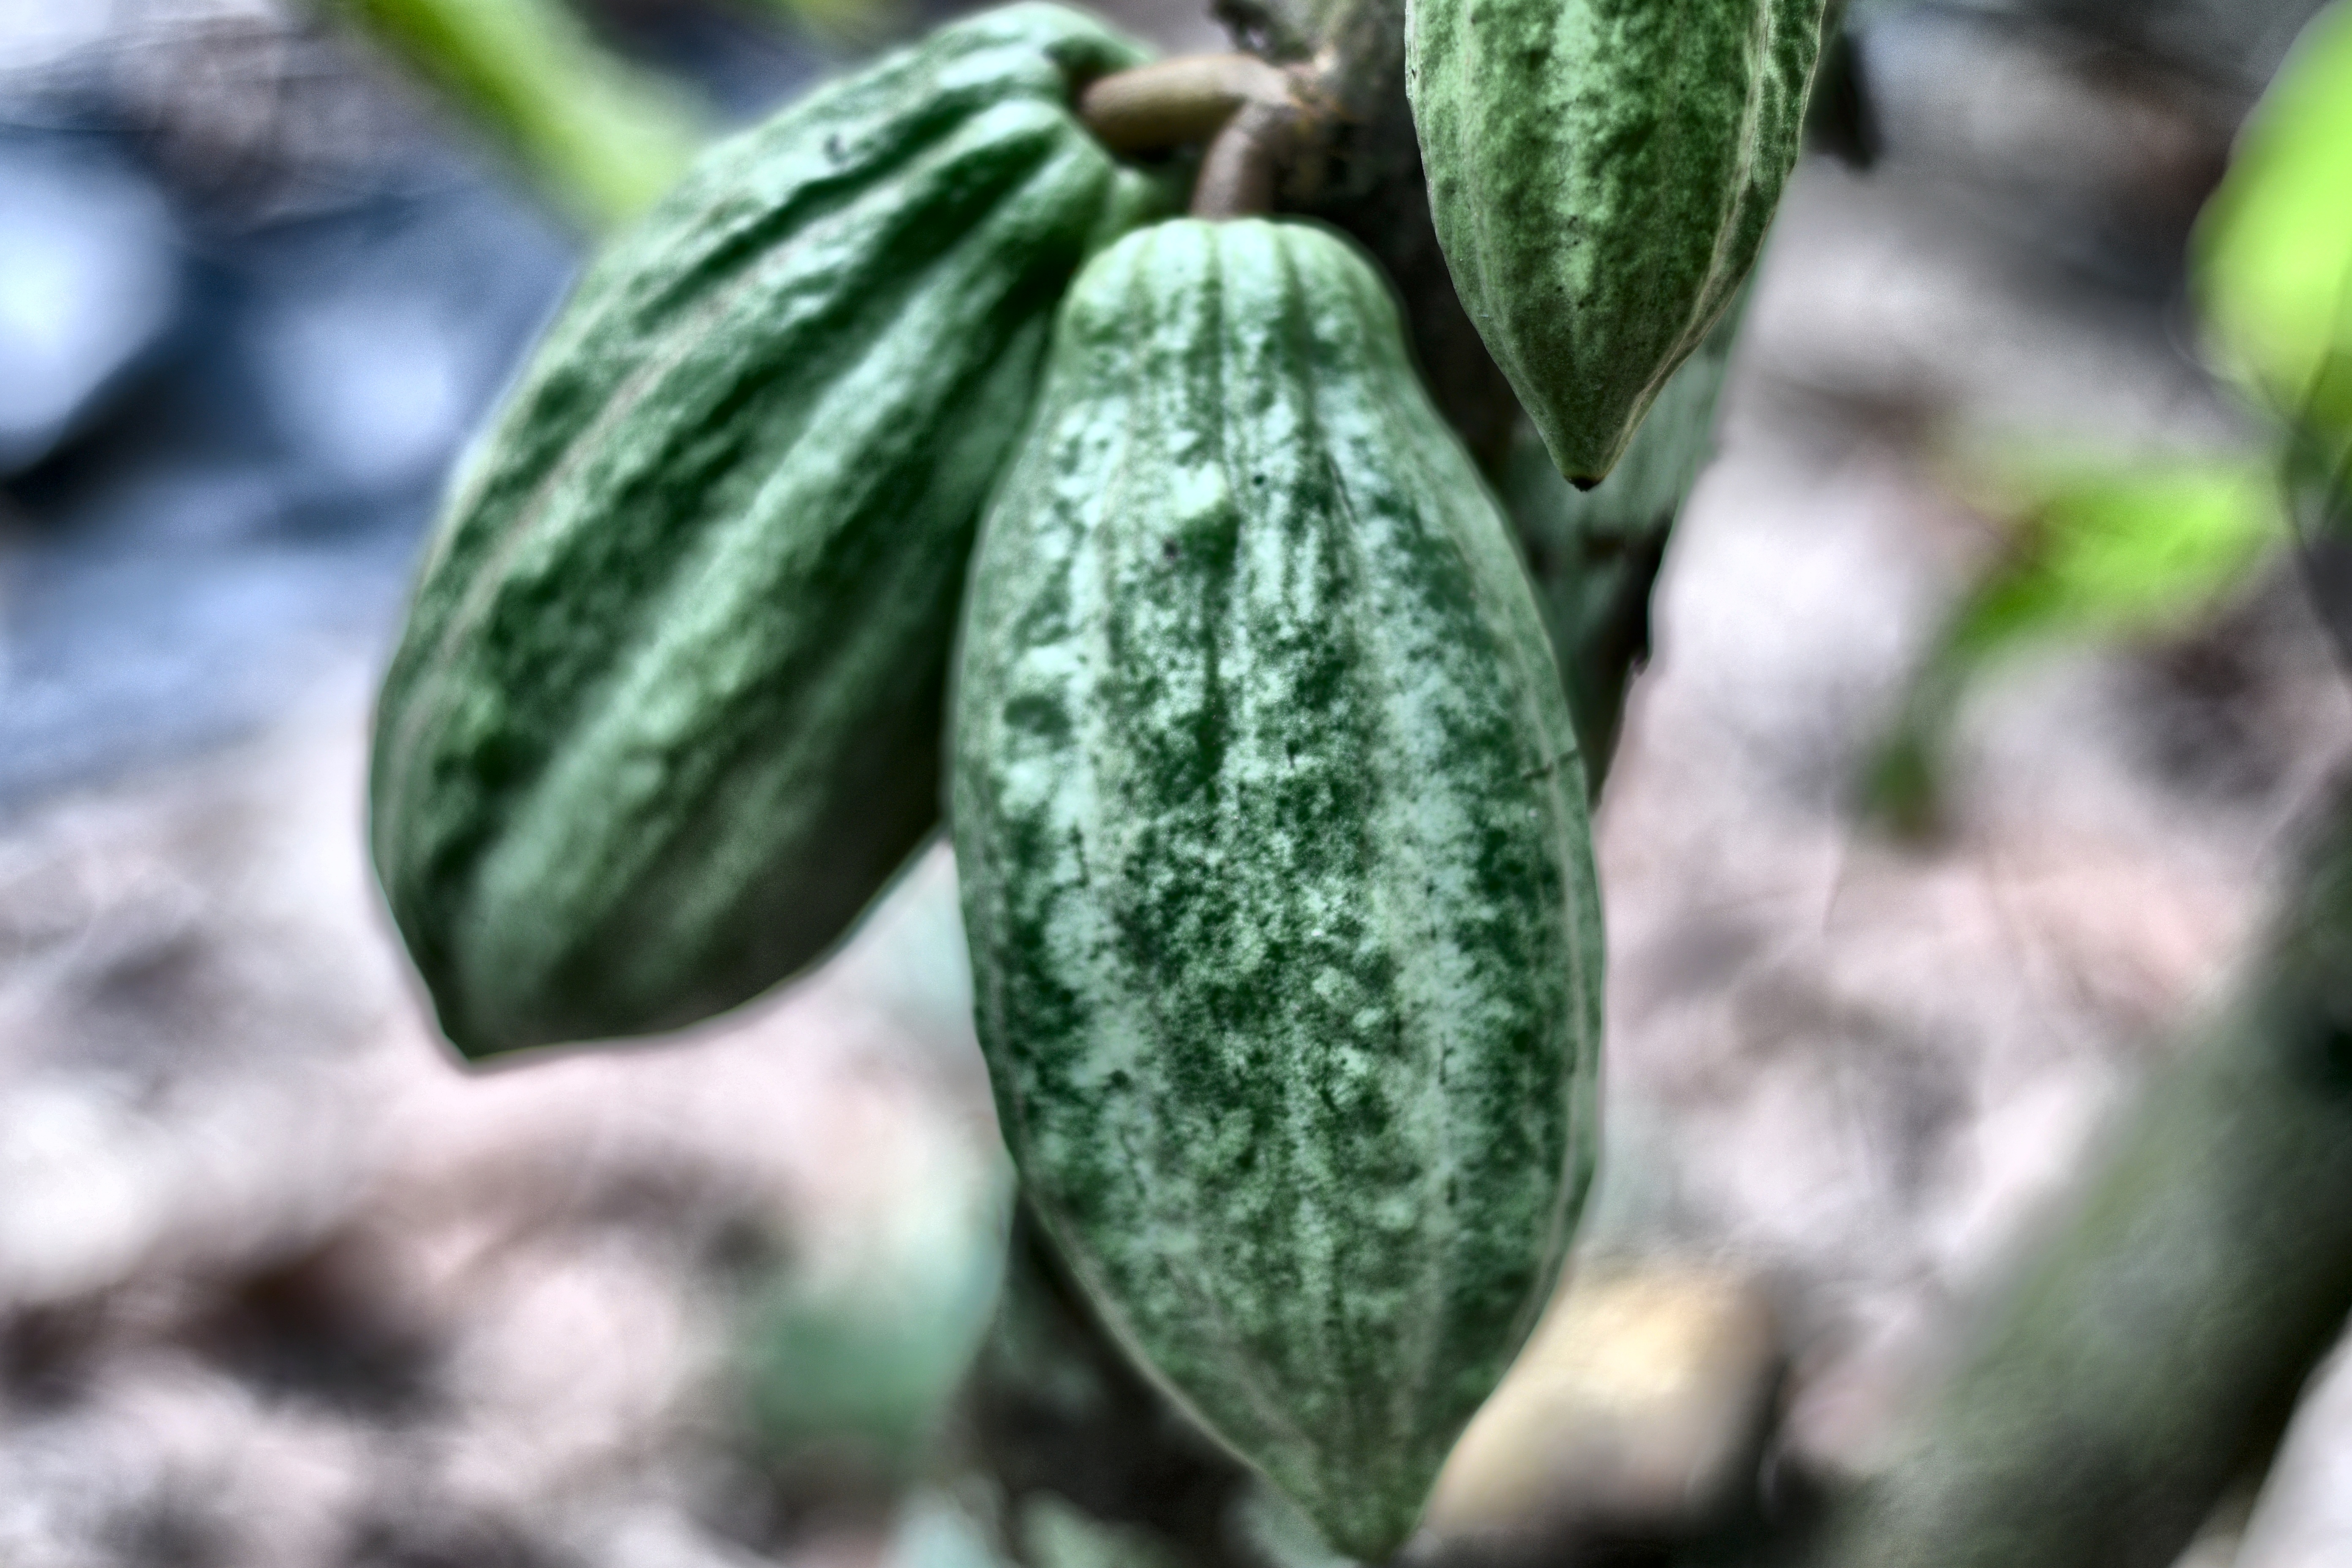
Maturity: unmature
Variety: Guiana